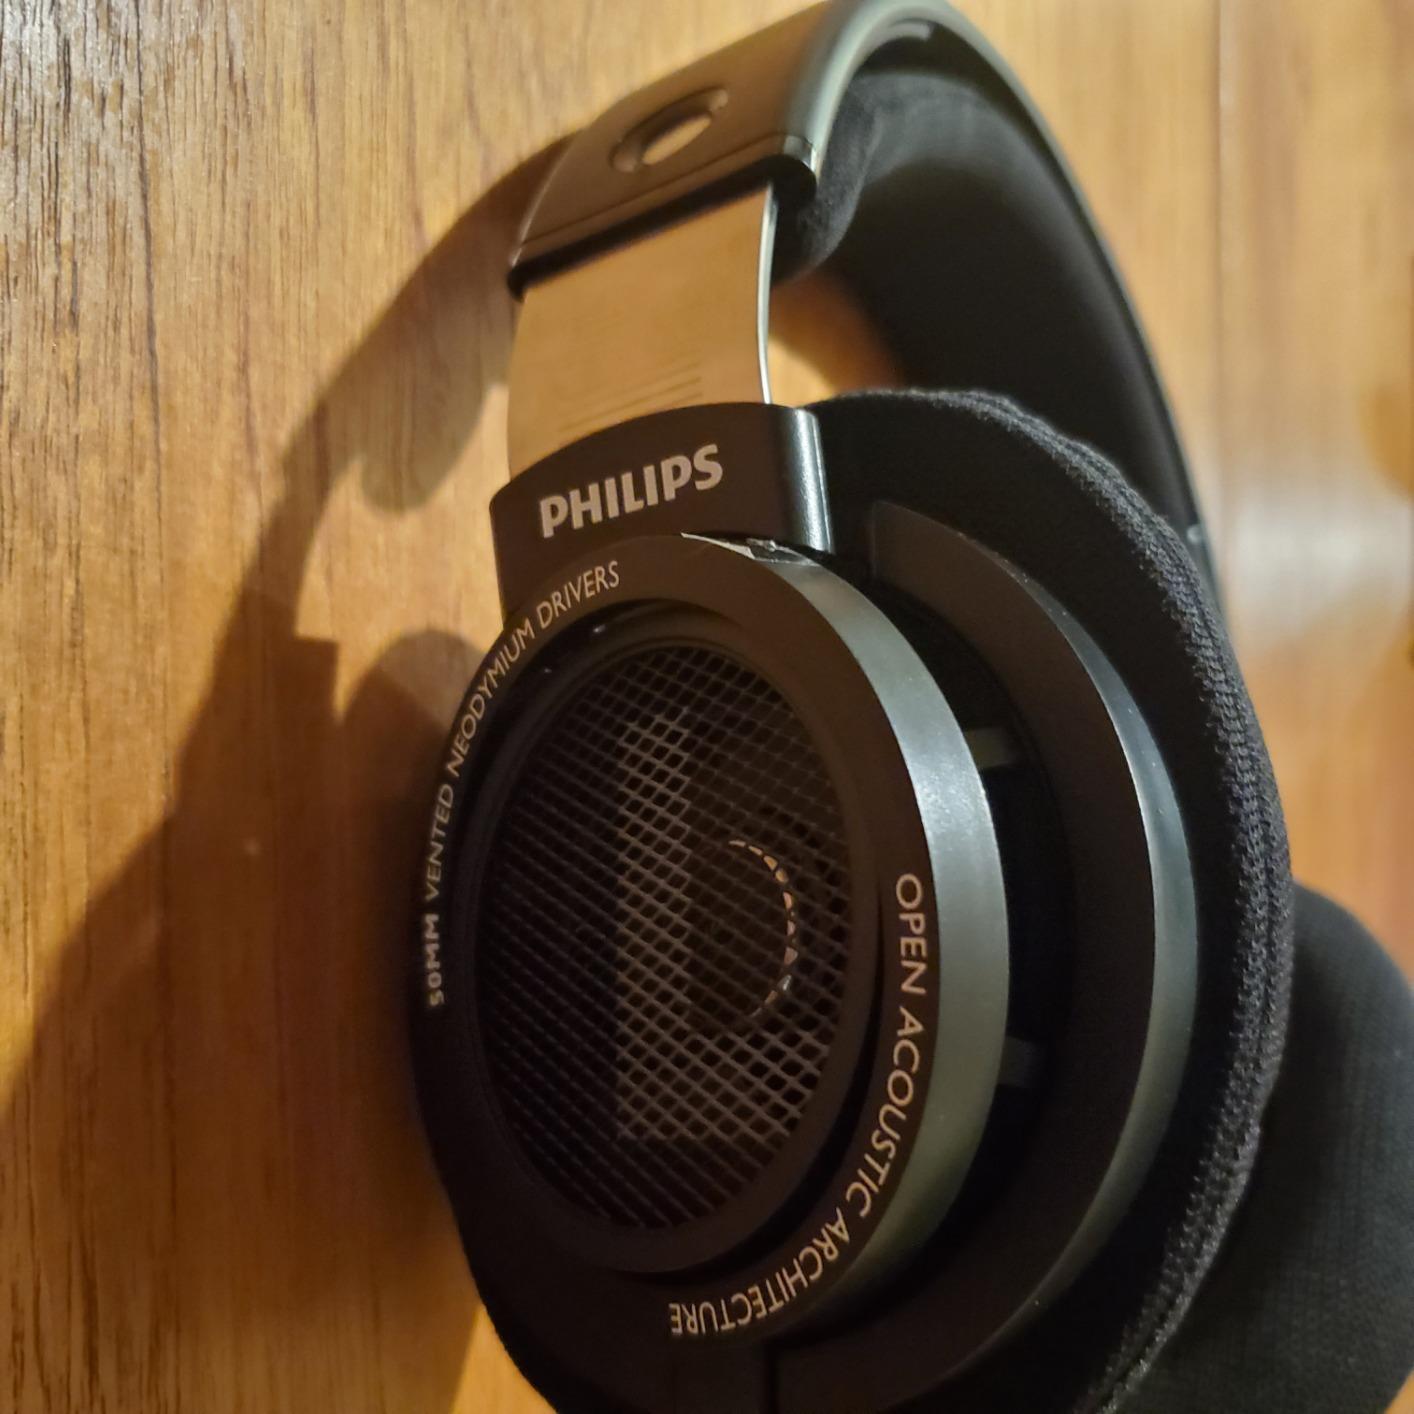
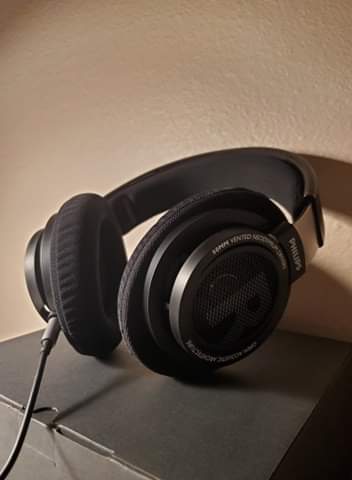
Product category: headphones
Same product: yes